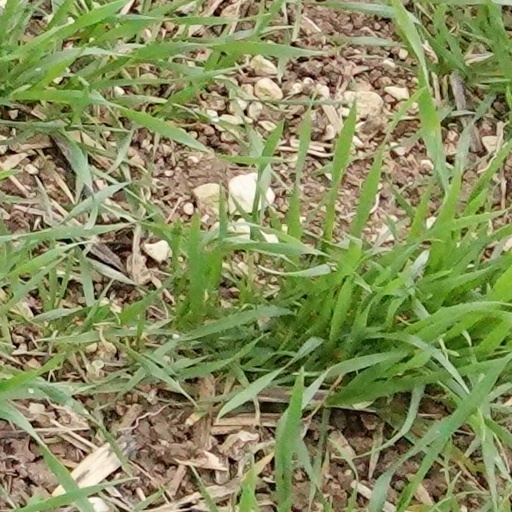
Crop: wheat